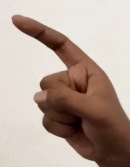
ASL sign: Z